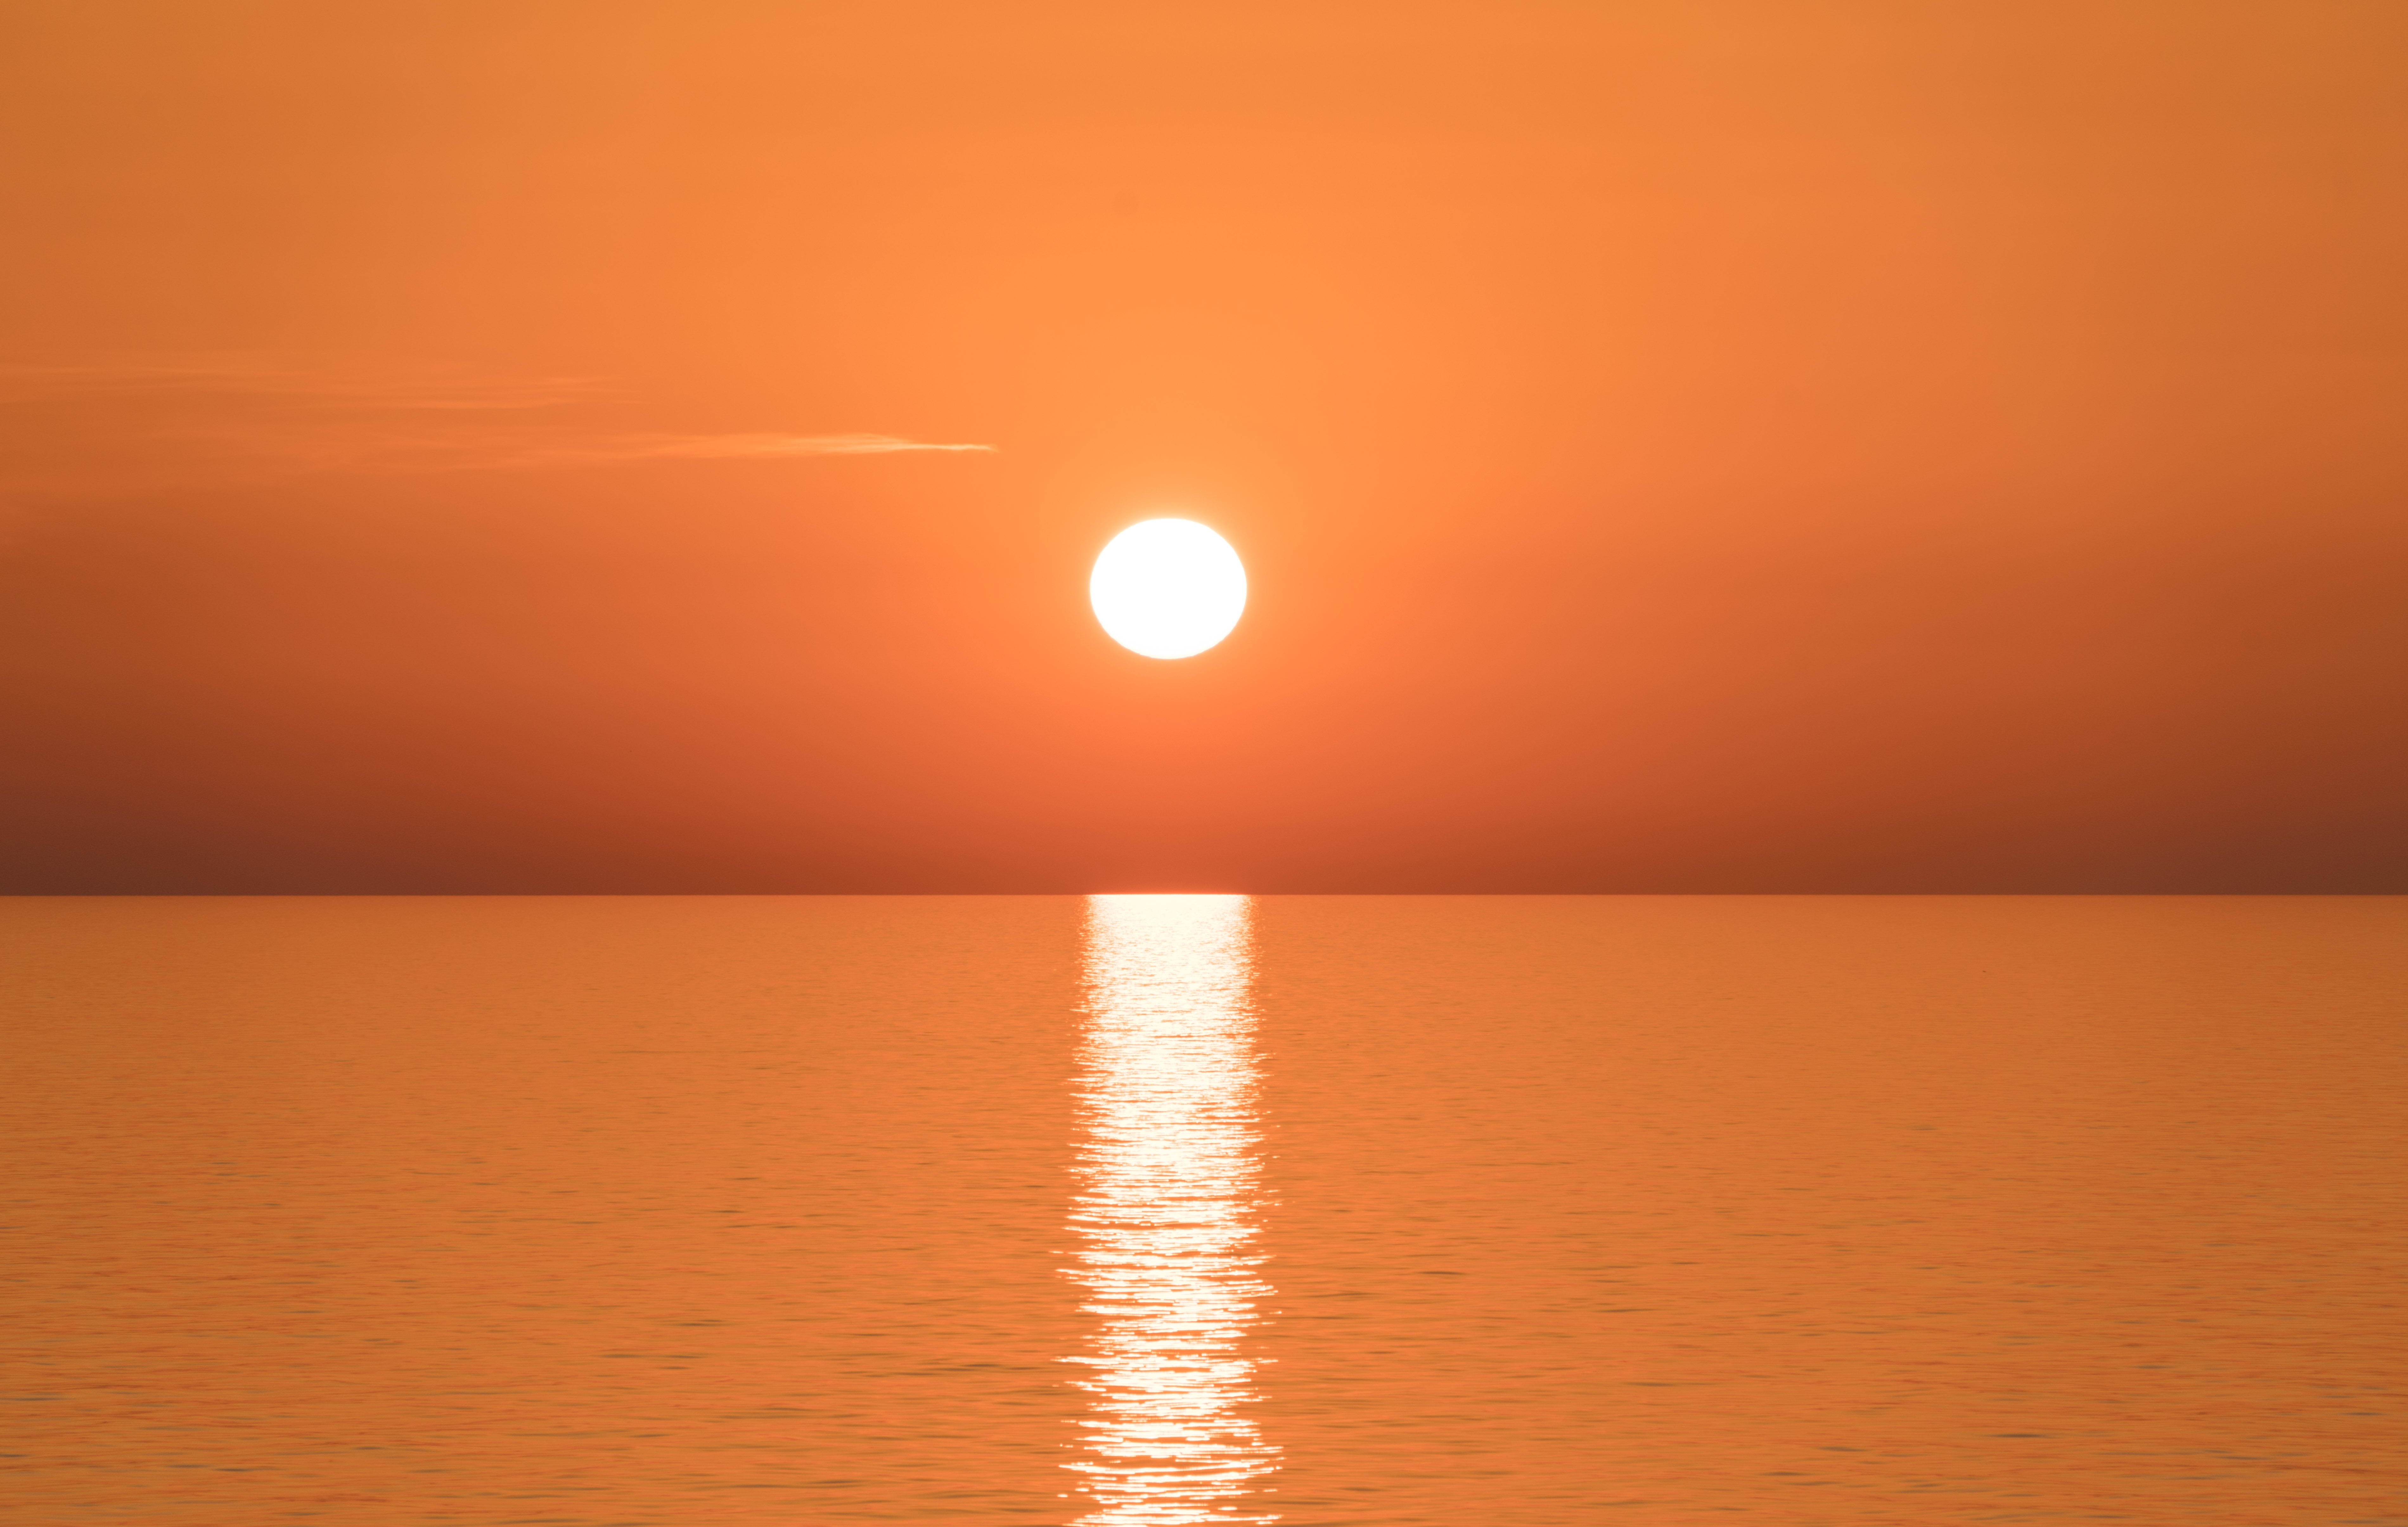
sea, water, nature, horizon, sky, sun, sunrise, sunset, sunlight, morning, dawn, atmosphere, dusk, europe, orange, reflection, scenic, italy, venice, outdoors, clouds, hazy, afterglow, atmospheric phenomenon